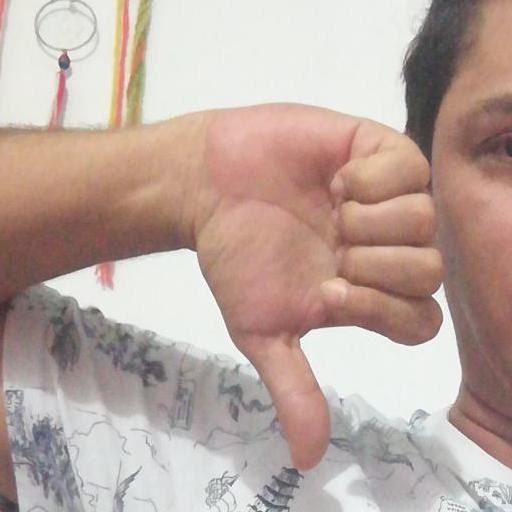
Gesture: dislike